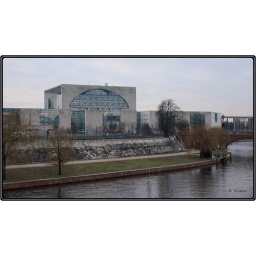
Het Bundeskanzleramt in Berlijn, het kantoor van de bondskanselier. Het is ontworpen door Axel Schultes